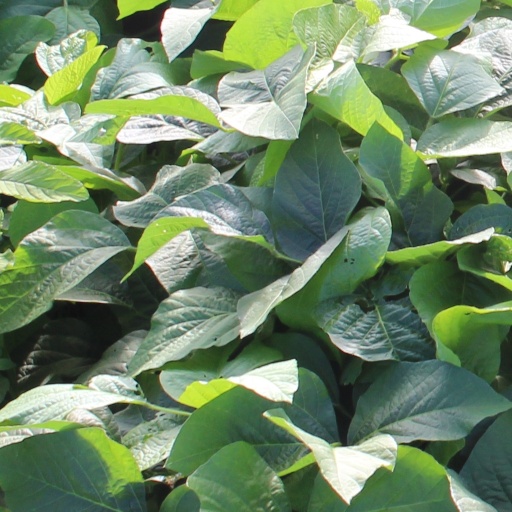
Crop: soybean